Friedrich Kurt Fiedler

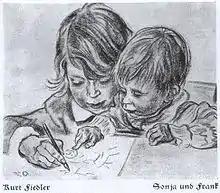
Art exhibition Brühl's Terrace 1933.

The publishing houses Steinkopff, Teubner, and Rudolph charged Fiedler with illustrations of textbooks and bookplates. "Jüdische Witze" (Jewish humor) was published in two editions (1928, 1930) by Rudolph under a pseudonym. Today, it is not known which author hid behind "H. Itler", an ironical reference the later Nazi dictator. Moreover, Fiedler designed various titles of "Talisman-Bücherei", a successful series edited by Harry Winfield Bondegger and published by Rudolph, which was bound to the New Thought movement. Some books of this series were banned by the Nazis.